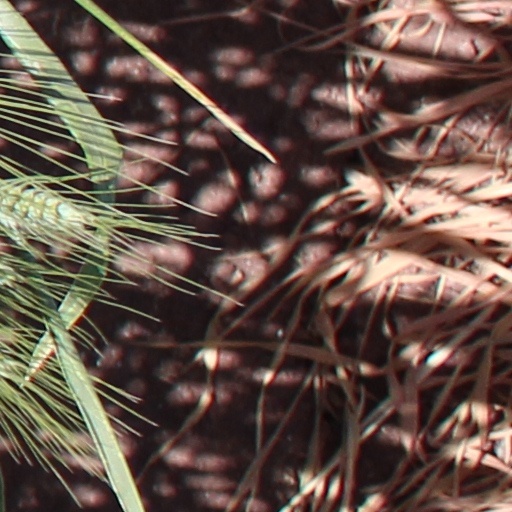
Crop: wheat